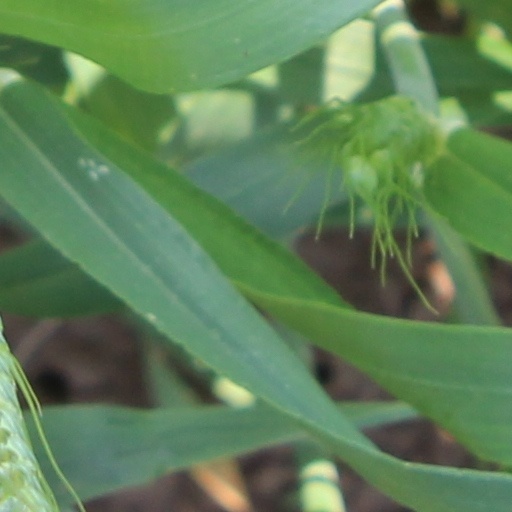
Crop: wheat